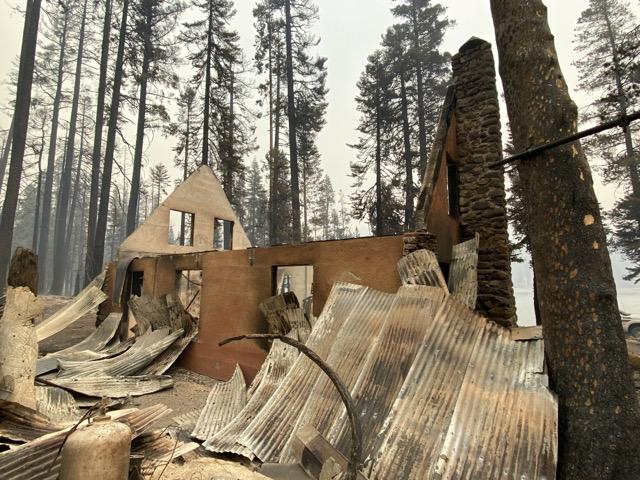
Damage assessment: destroyed